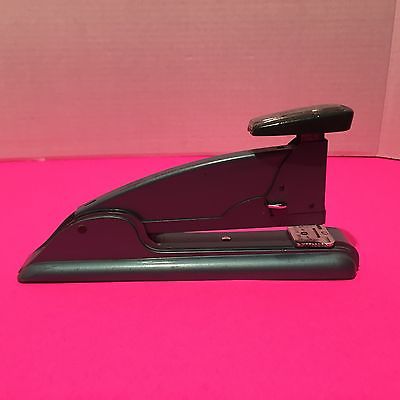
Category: stapler